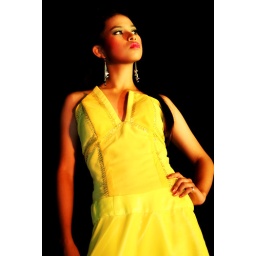
girl in yellow dress